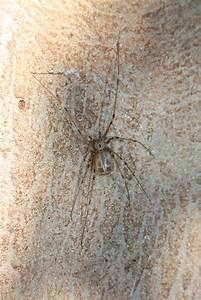
Label: ragno